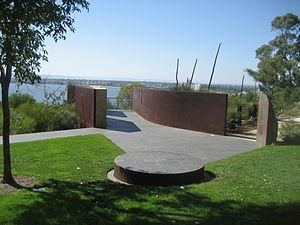
Les attentats de Bali sont un double attentat à la bombe qui s'est produit le 12 octobre 2002 dans la ville de Kuta sur l'île indonésienne de Bali, tuant 202 personnes et en blessant 209 autres. La plupart des victimes étaient des touristes étrangers, principalement australiens. Cette attaque est considérée comme l'attentat le plus meurtrier de l'histoire de l'Indonésie.